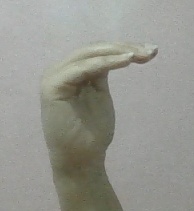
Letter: haa